Stadio Olimpico

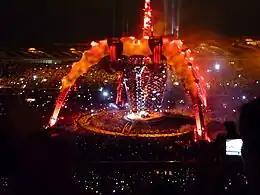
U2 at the Olimpico during their 2010 360° Tour

Italy played its Six Nations Championship home matches at Stadio Flaminio for 11 seasons after 2000, a -seat city-owned venue built for the football tournament of the 1960 Olympics across the Tiber a few hundred metres from the Olimpico. However, it did not meet Six Nations Rugby's stadium guidelines. The Italian Rugby Federation first planned to expand Stadio Flaminio to seats, using the Olimpico in 2012 as temporary venue.